H-drive

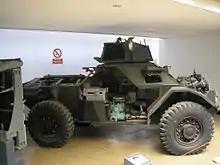
Ferret scout car, sectioned. The transfer case is painted (pale blue) and one driveshaft may be seen running forwards.

The first major production of the H-drive and the greatest numbers produced were for the British Daimler Armoured Car and Daimler Dingo scout cars of WWII.